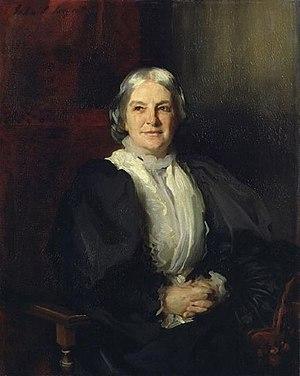
Octavia Hill, née le 3 décembre 1838 à Wisbech dans le Cambridgeshire et morte d'un cancer le 13 août 1912 à Londres, est une réformiste sociale britannique.